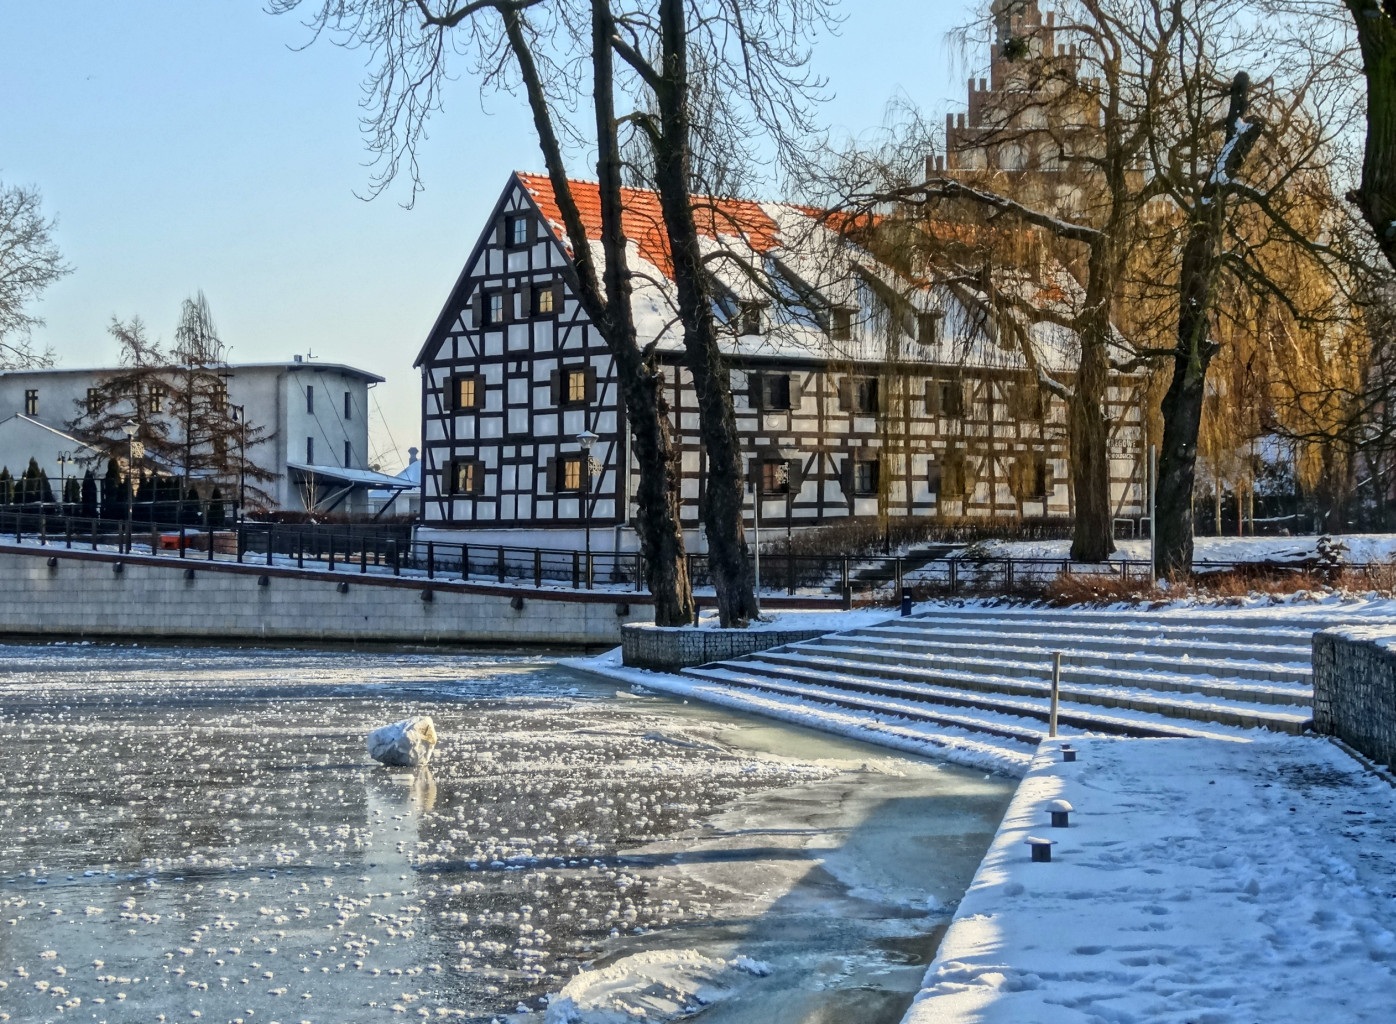
snow, winter, building, walkway, park, weather, historic, season, waterway, warehouse, district, poland, town square, granaries, bydgoszcz, brda